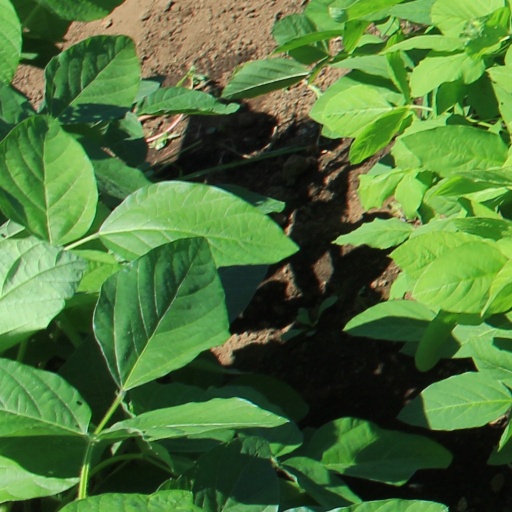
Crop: soybean